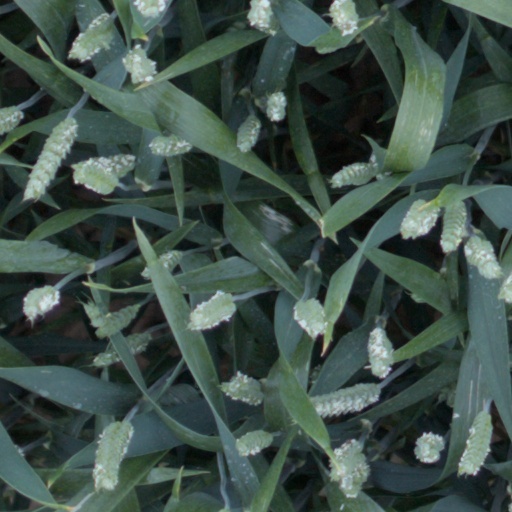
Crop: wheat